Luanda

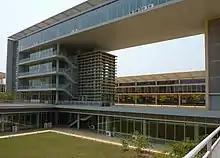
Agostinho Neto University

Luanda is the starting point of the Luanda railway that goes due east to Malanje. The civil war left the railway non-functional, but the railway has been restored up to Dondo and Malanje.